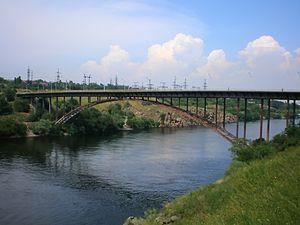
Cette liste de ponts d'Ukraine présente les ponts remarquables d'Ukraine, tant par leurs caractéristiques dimensionnelles, que par leur intérêt architectural ou historique.